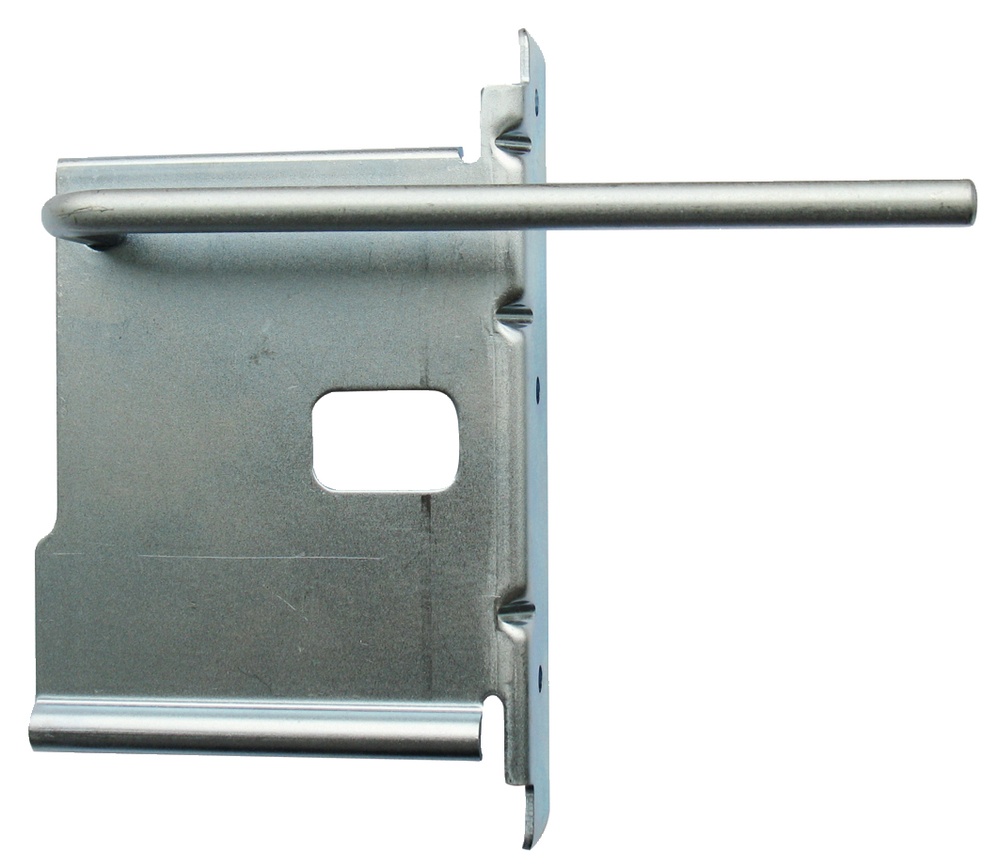
195055-9 Parallelanschlag
Brand: WAS Tool
Category: Hardware > Tool Accessories > Jigs > Saw Jigs